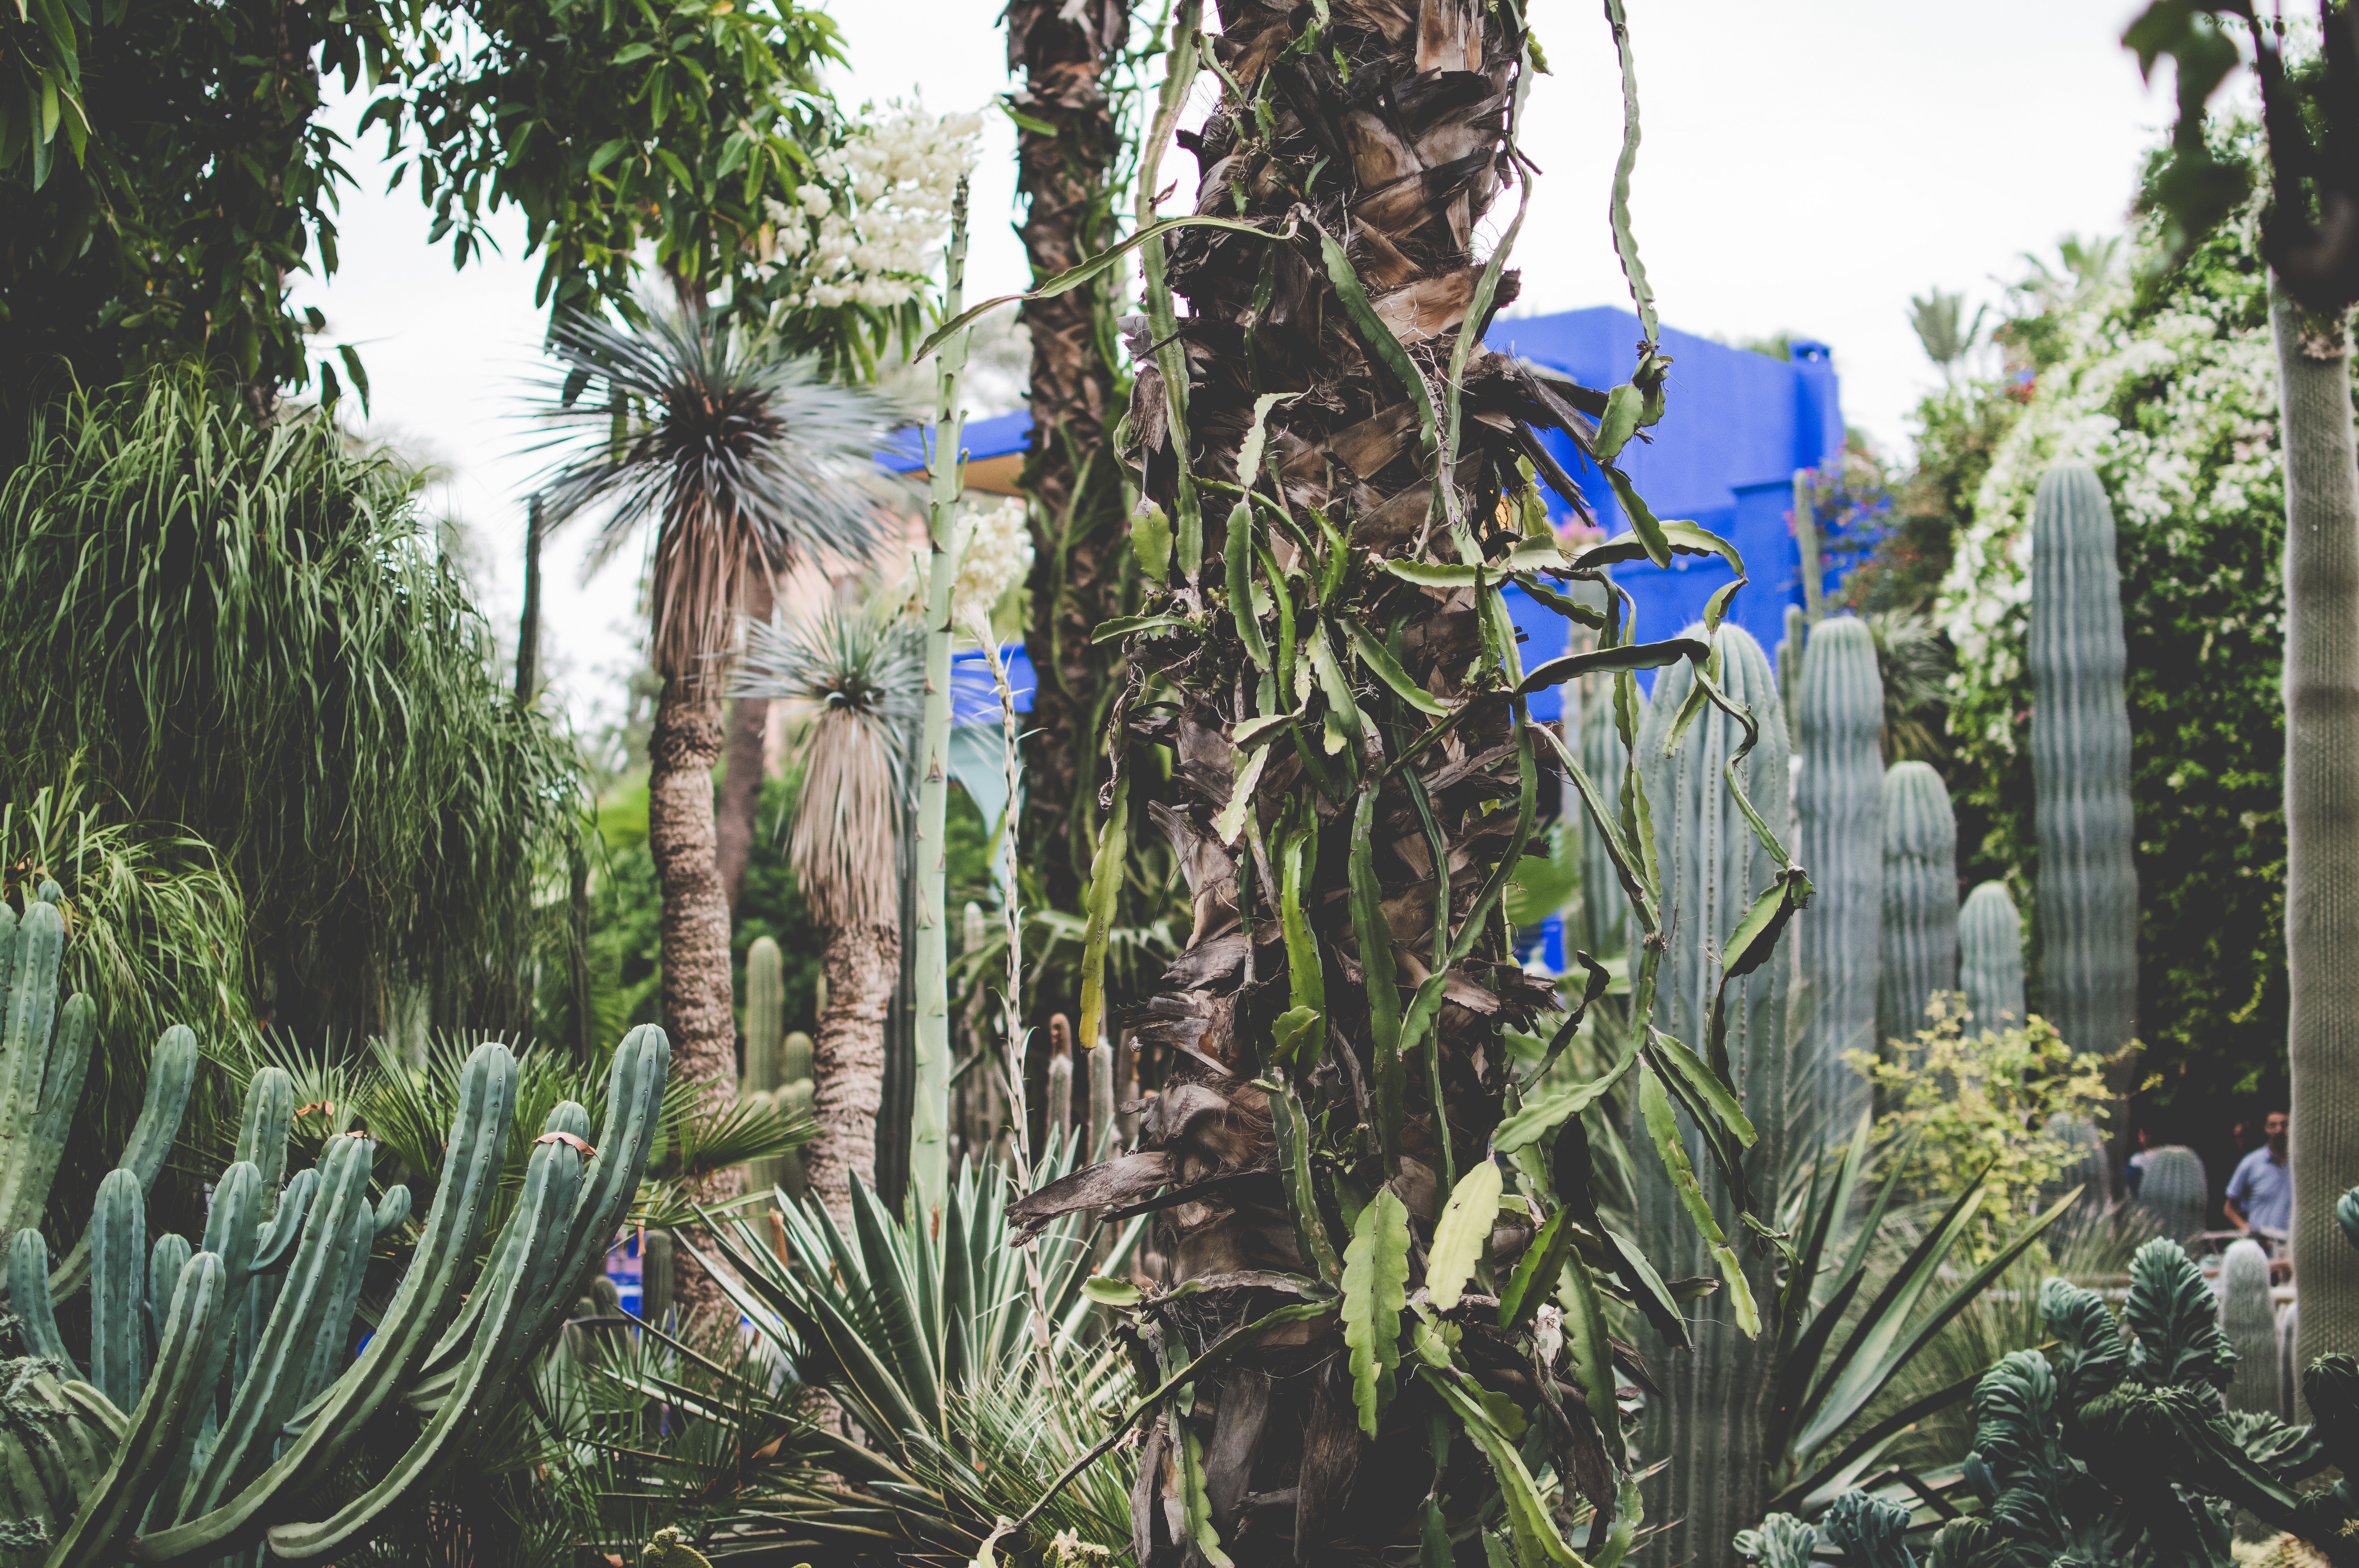
plant, palm tree, flower, jungle, palm, botany, cactu, garden, cacti, flora, botanical garden, flowering plant, land plant, arecales